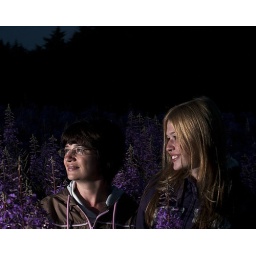
My girls in a field of flowers